Montezuma quail

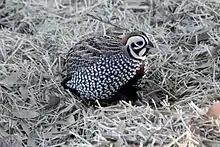
Montezuma quail ("C. montezumae")

This species is found (or overlooked) from Oaxaca north through the interior of Mexico to the mountains of central and southeastern Arizona, central and southwestern New Mexico, and West Texas. It is absent from deserts and the Río Balsas valley. There are five subspecies divided into two plumage types, northern and southern, that intergrade in central Veracruz.